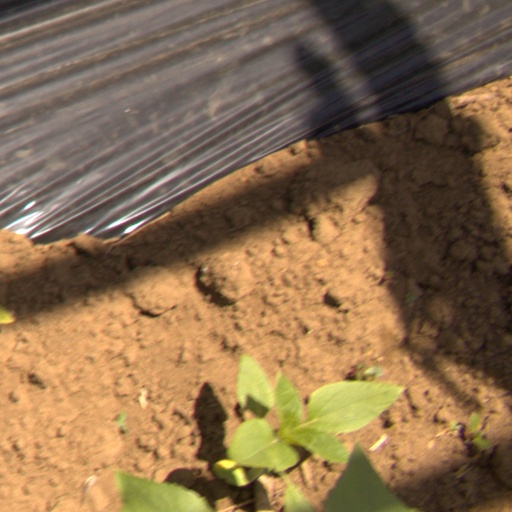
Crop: Jerusalem artichoke